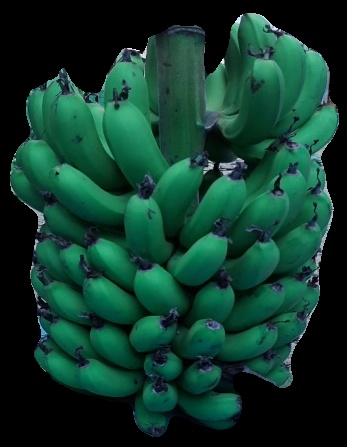
Variety: pachbale
Grade: grade2